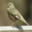
Label: bird